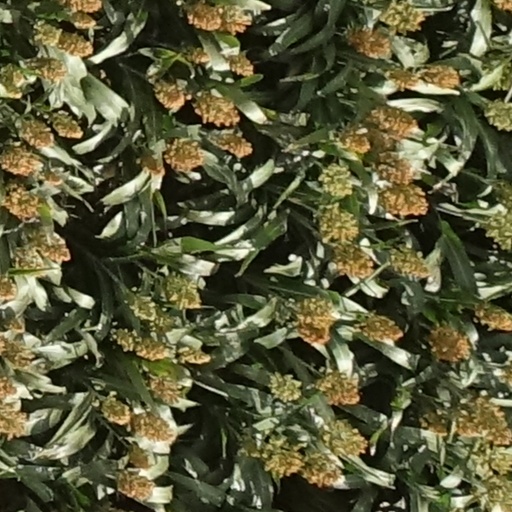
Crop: sorghum